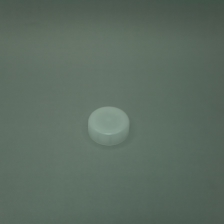
Color: white/transparent
Cap type: standard cap